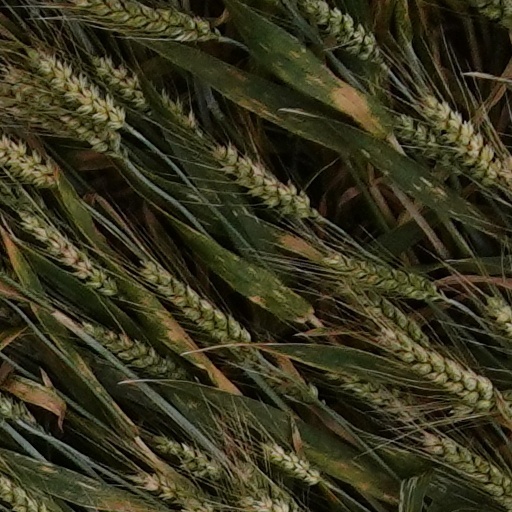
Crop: wheat